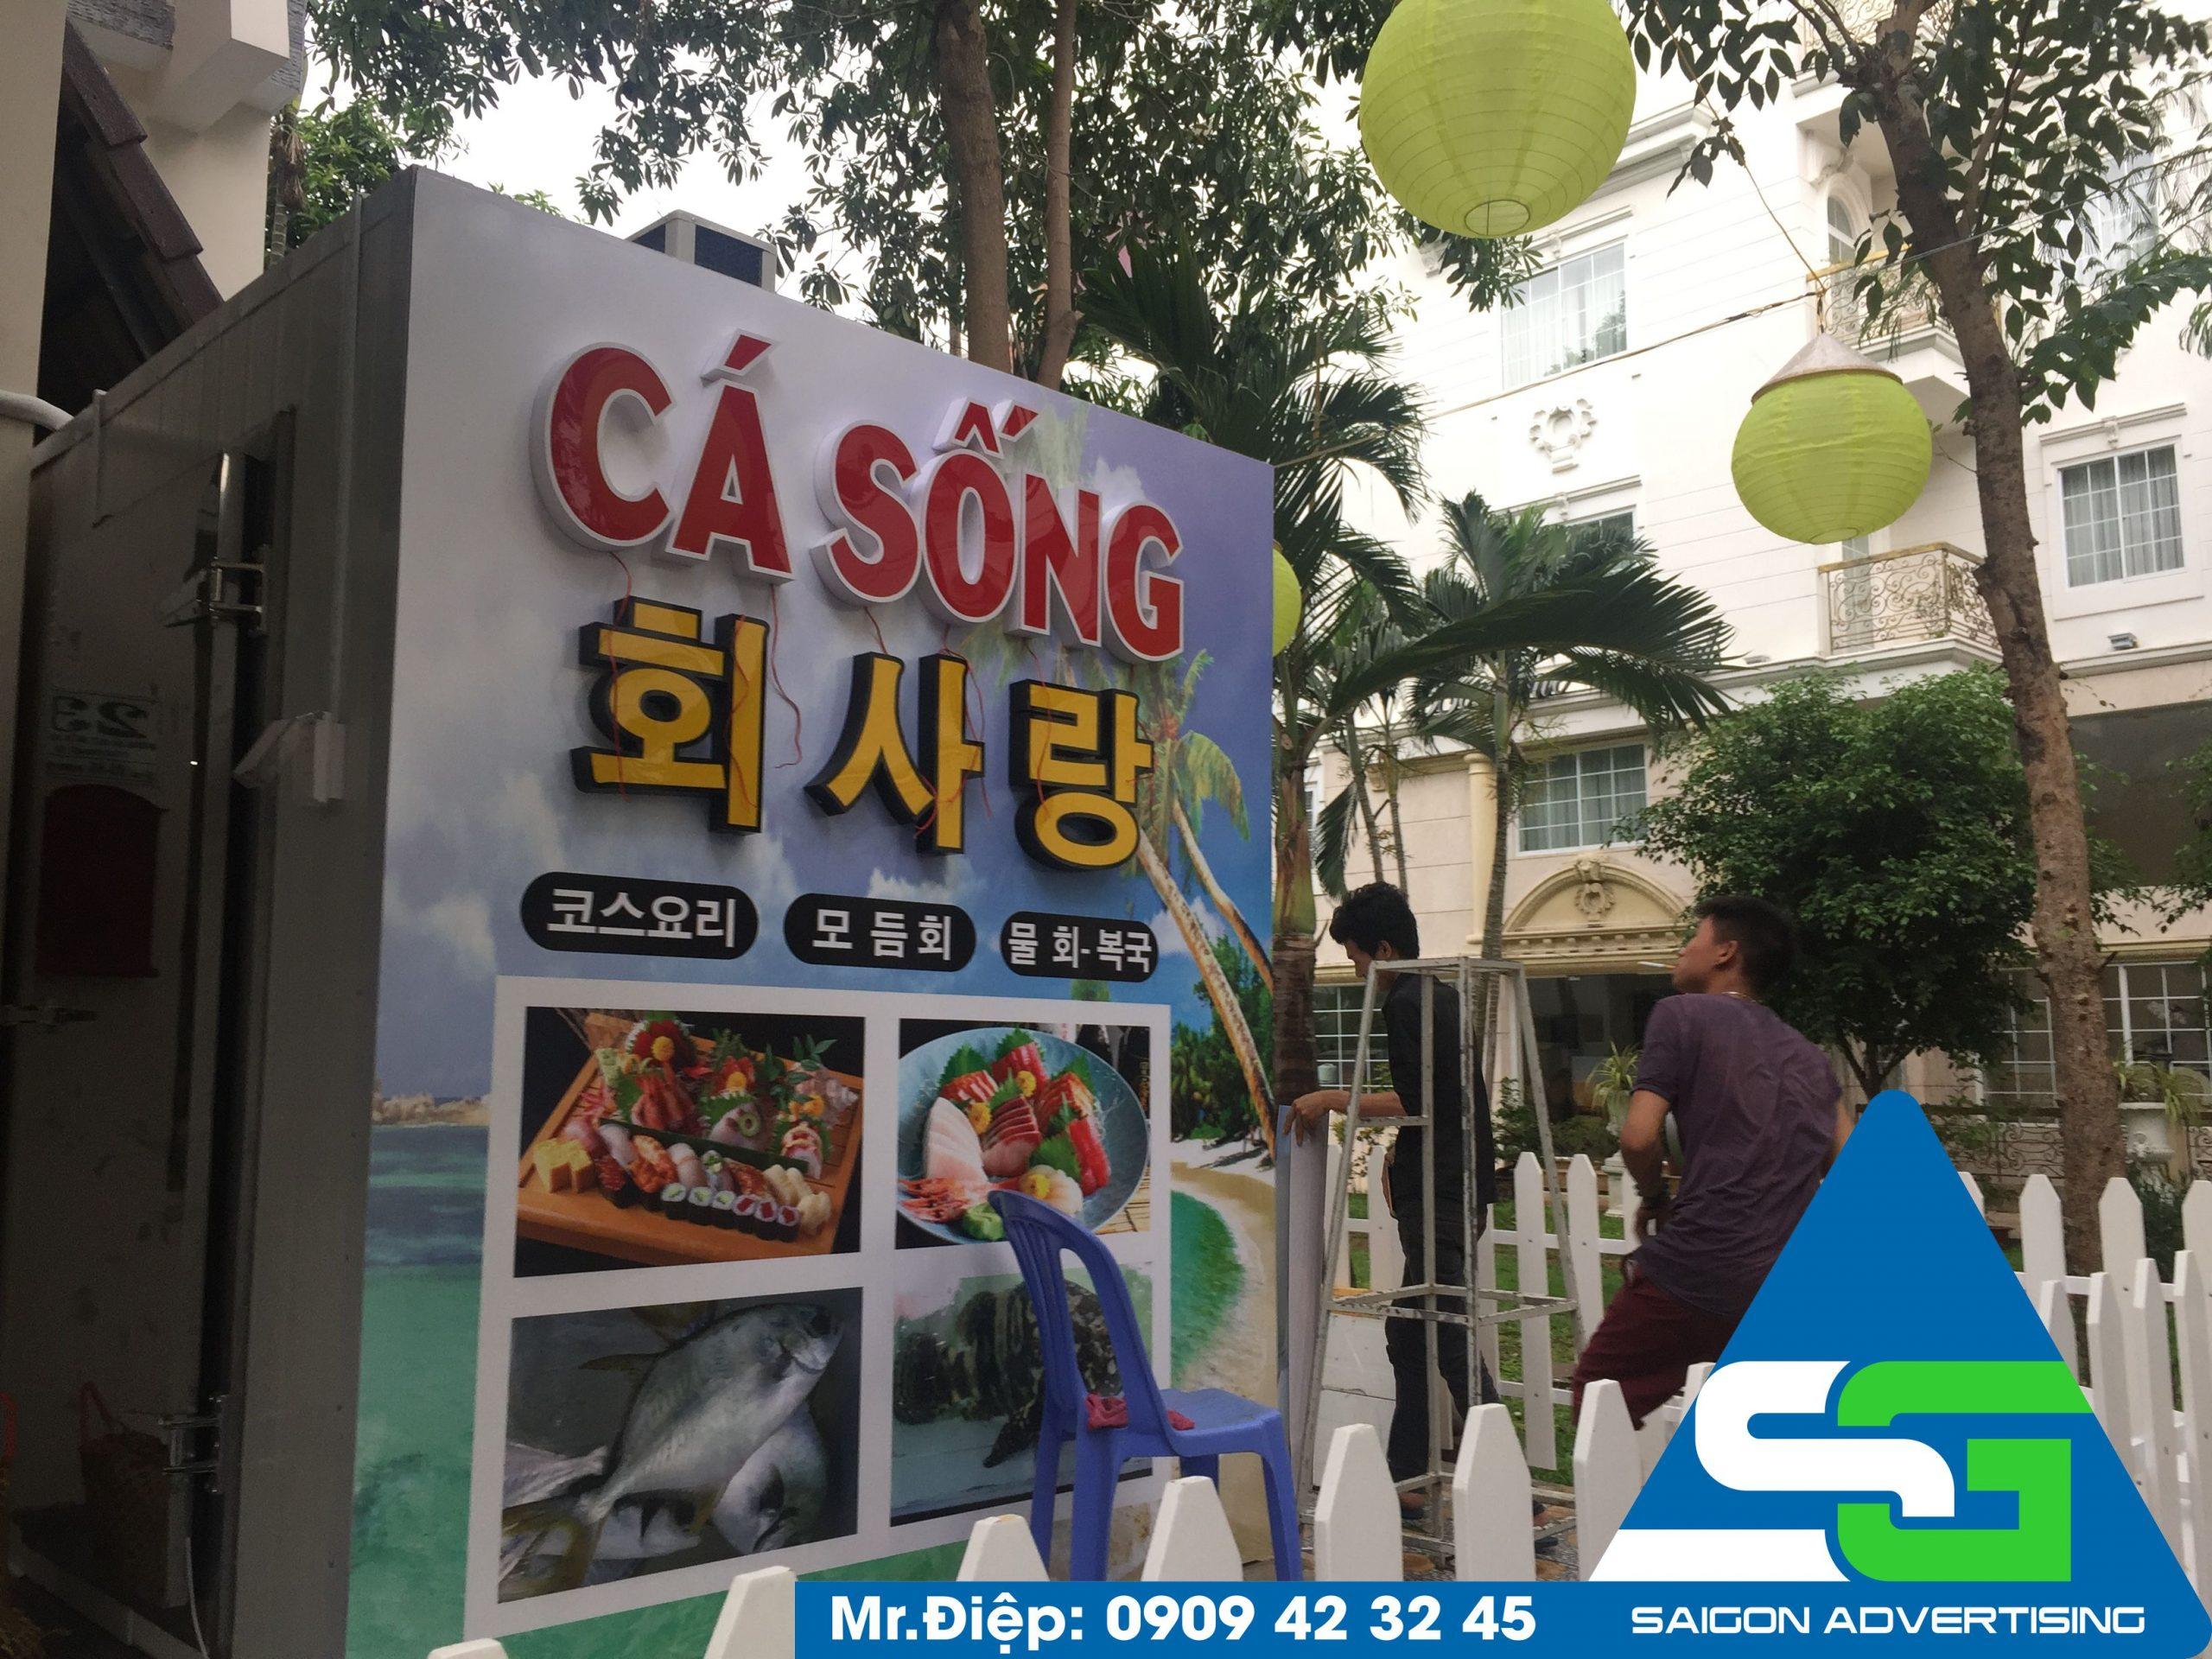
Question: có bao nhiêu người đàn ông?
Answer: có hai người đàn ông